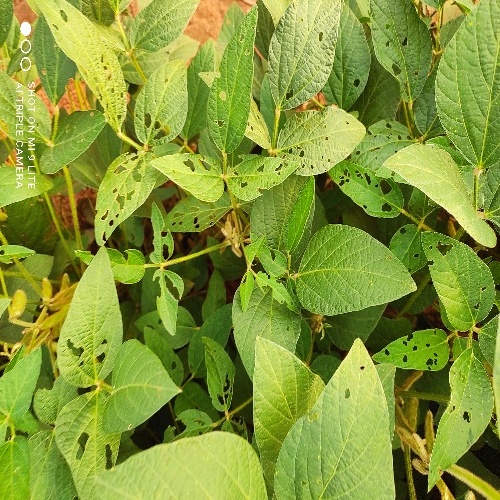
Label: Caterpillar